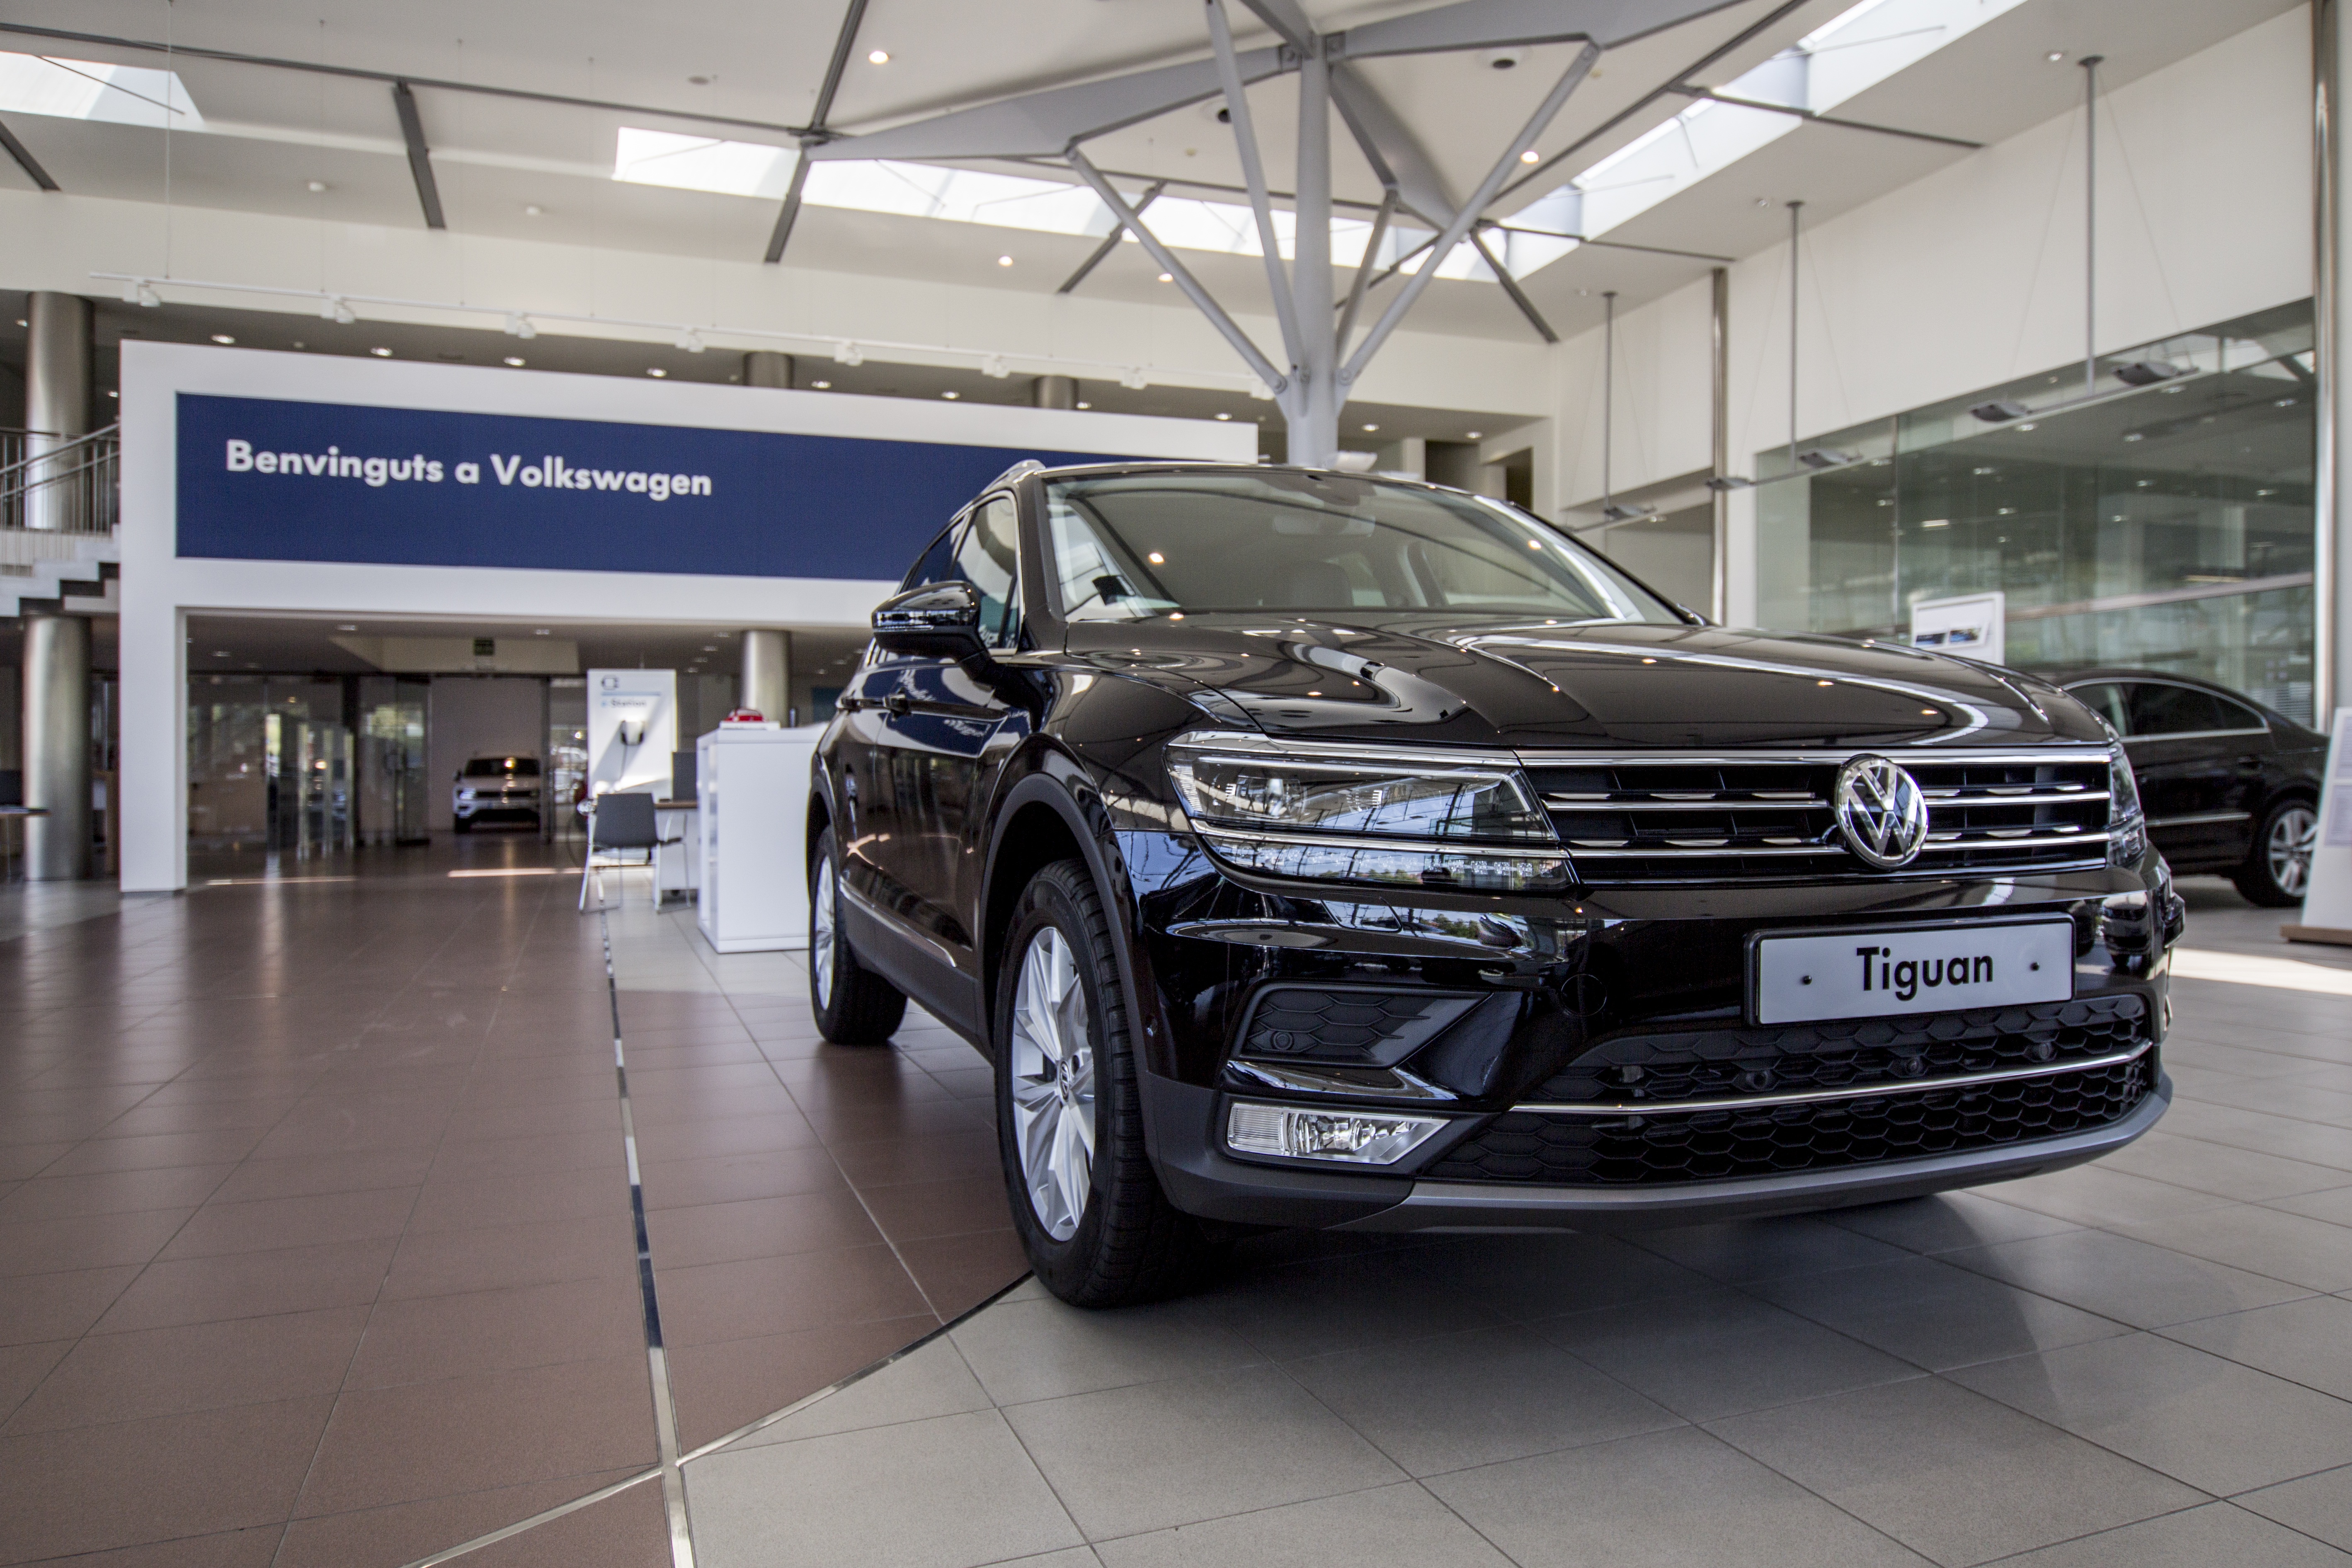
architecture, car, wheel, interior, volkswagen, building, vehicle, business, bumper, design, cars, trade, city car, sport utility vehicle, land vehicle, automobile make, automotive exterior, compact car, luxury vehicle, executive car, concessionaire, volkswagen touareg, tiguan